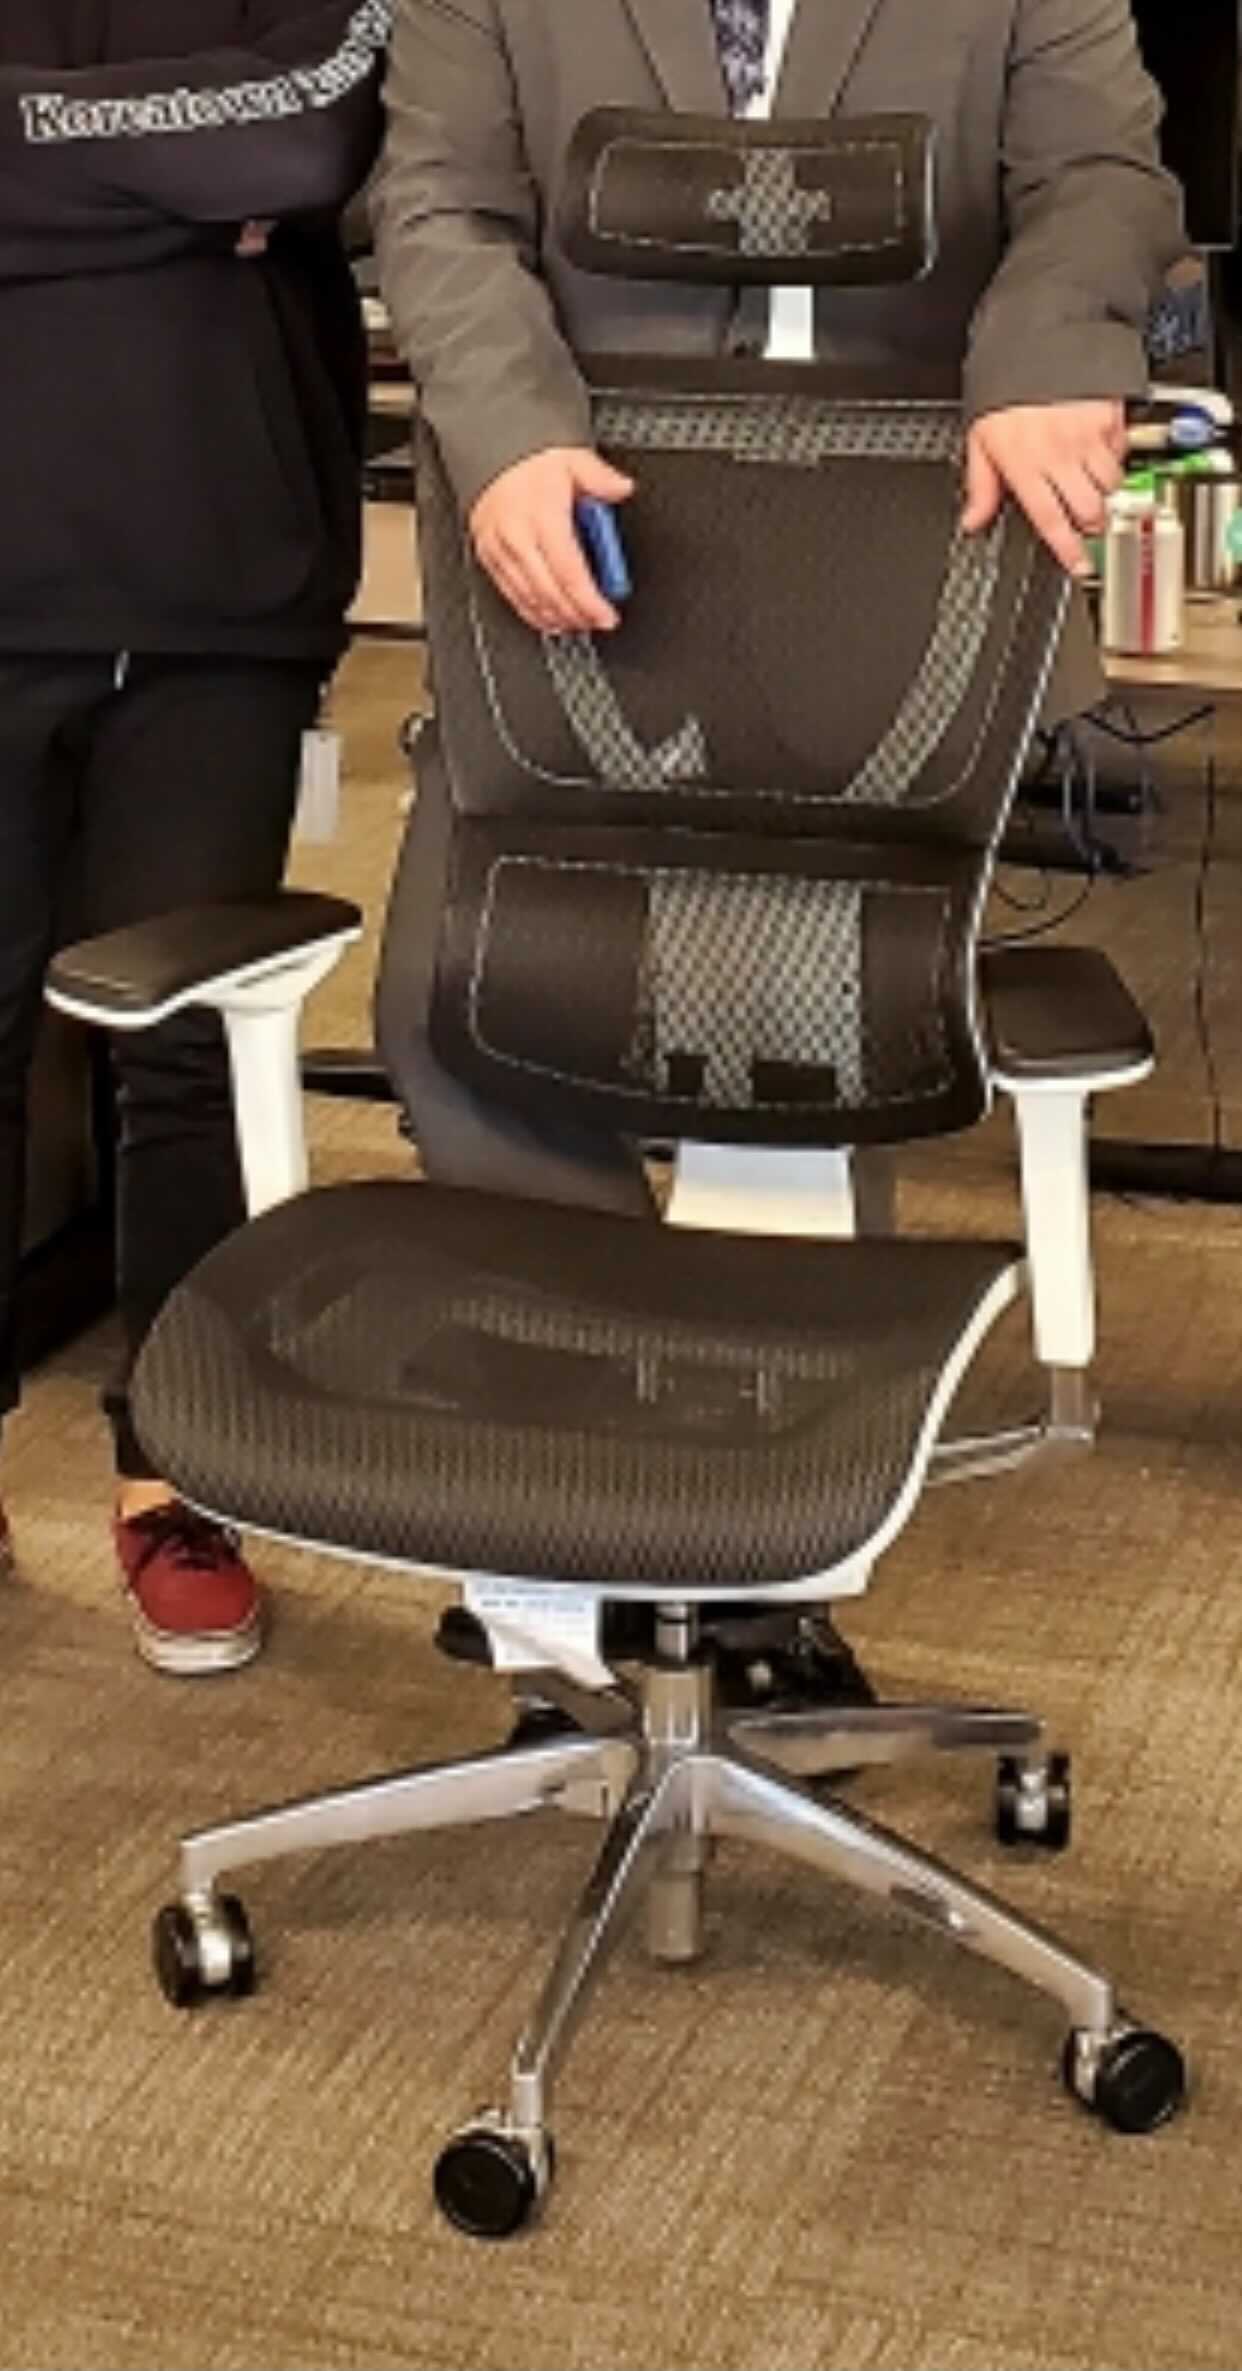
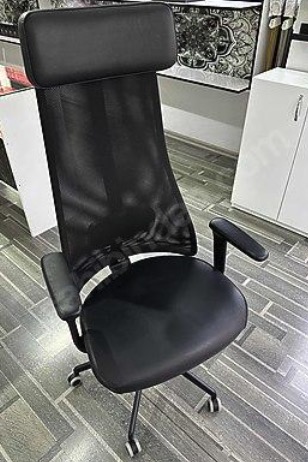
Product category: items_chair
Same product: no